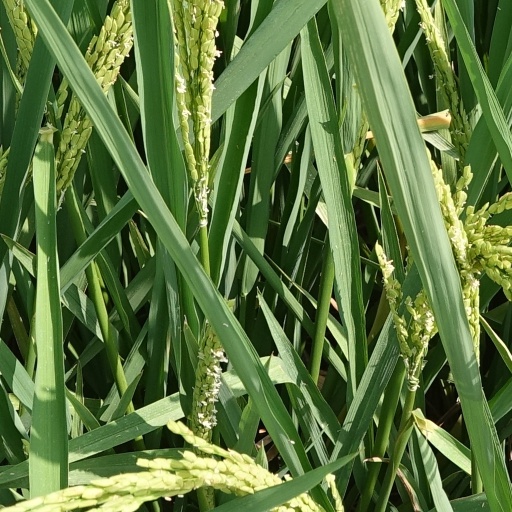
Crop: rice